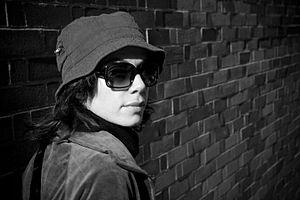
Zazon, réalisatrice et comédienne française, à San Francisco
Zazon de son véritable nom Élisabeth Castro est une réalisatrice et comédienne française. Elle est la fille de l'architecte Roland Castro et la compagne du réalisateur et comédien Gaëtan Matis.